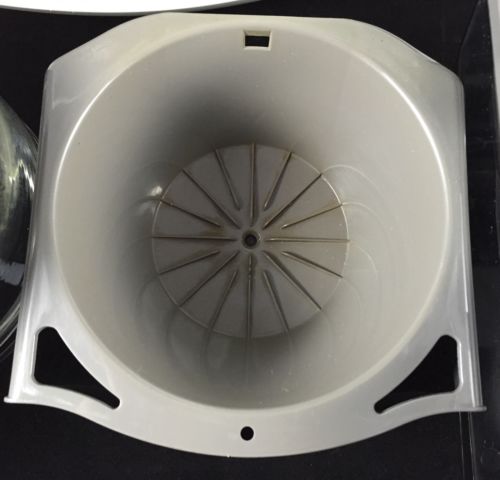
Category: coffee maker